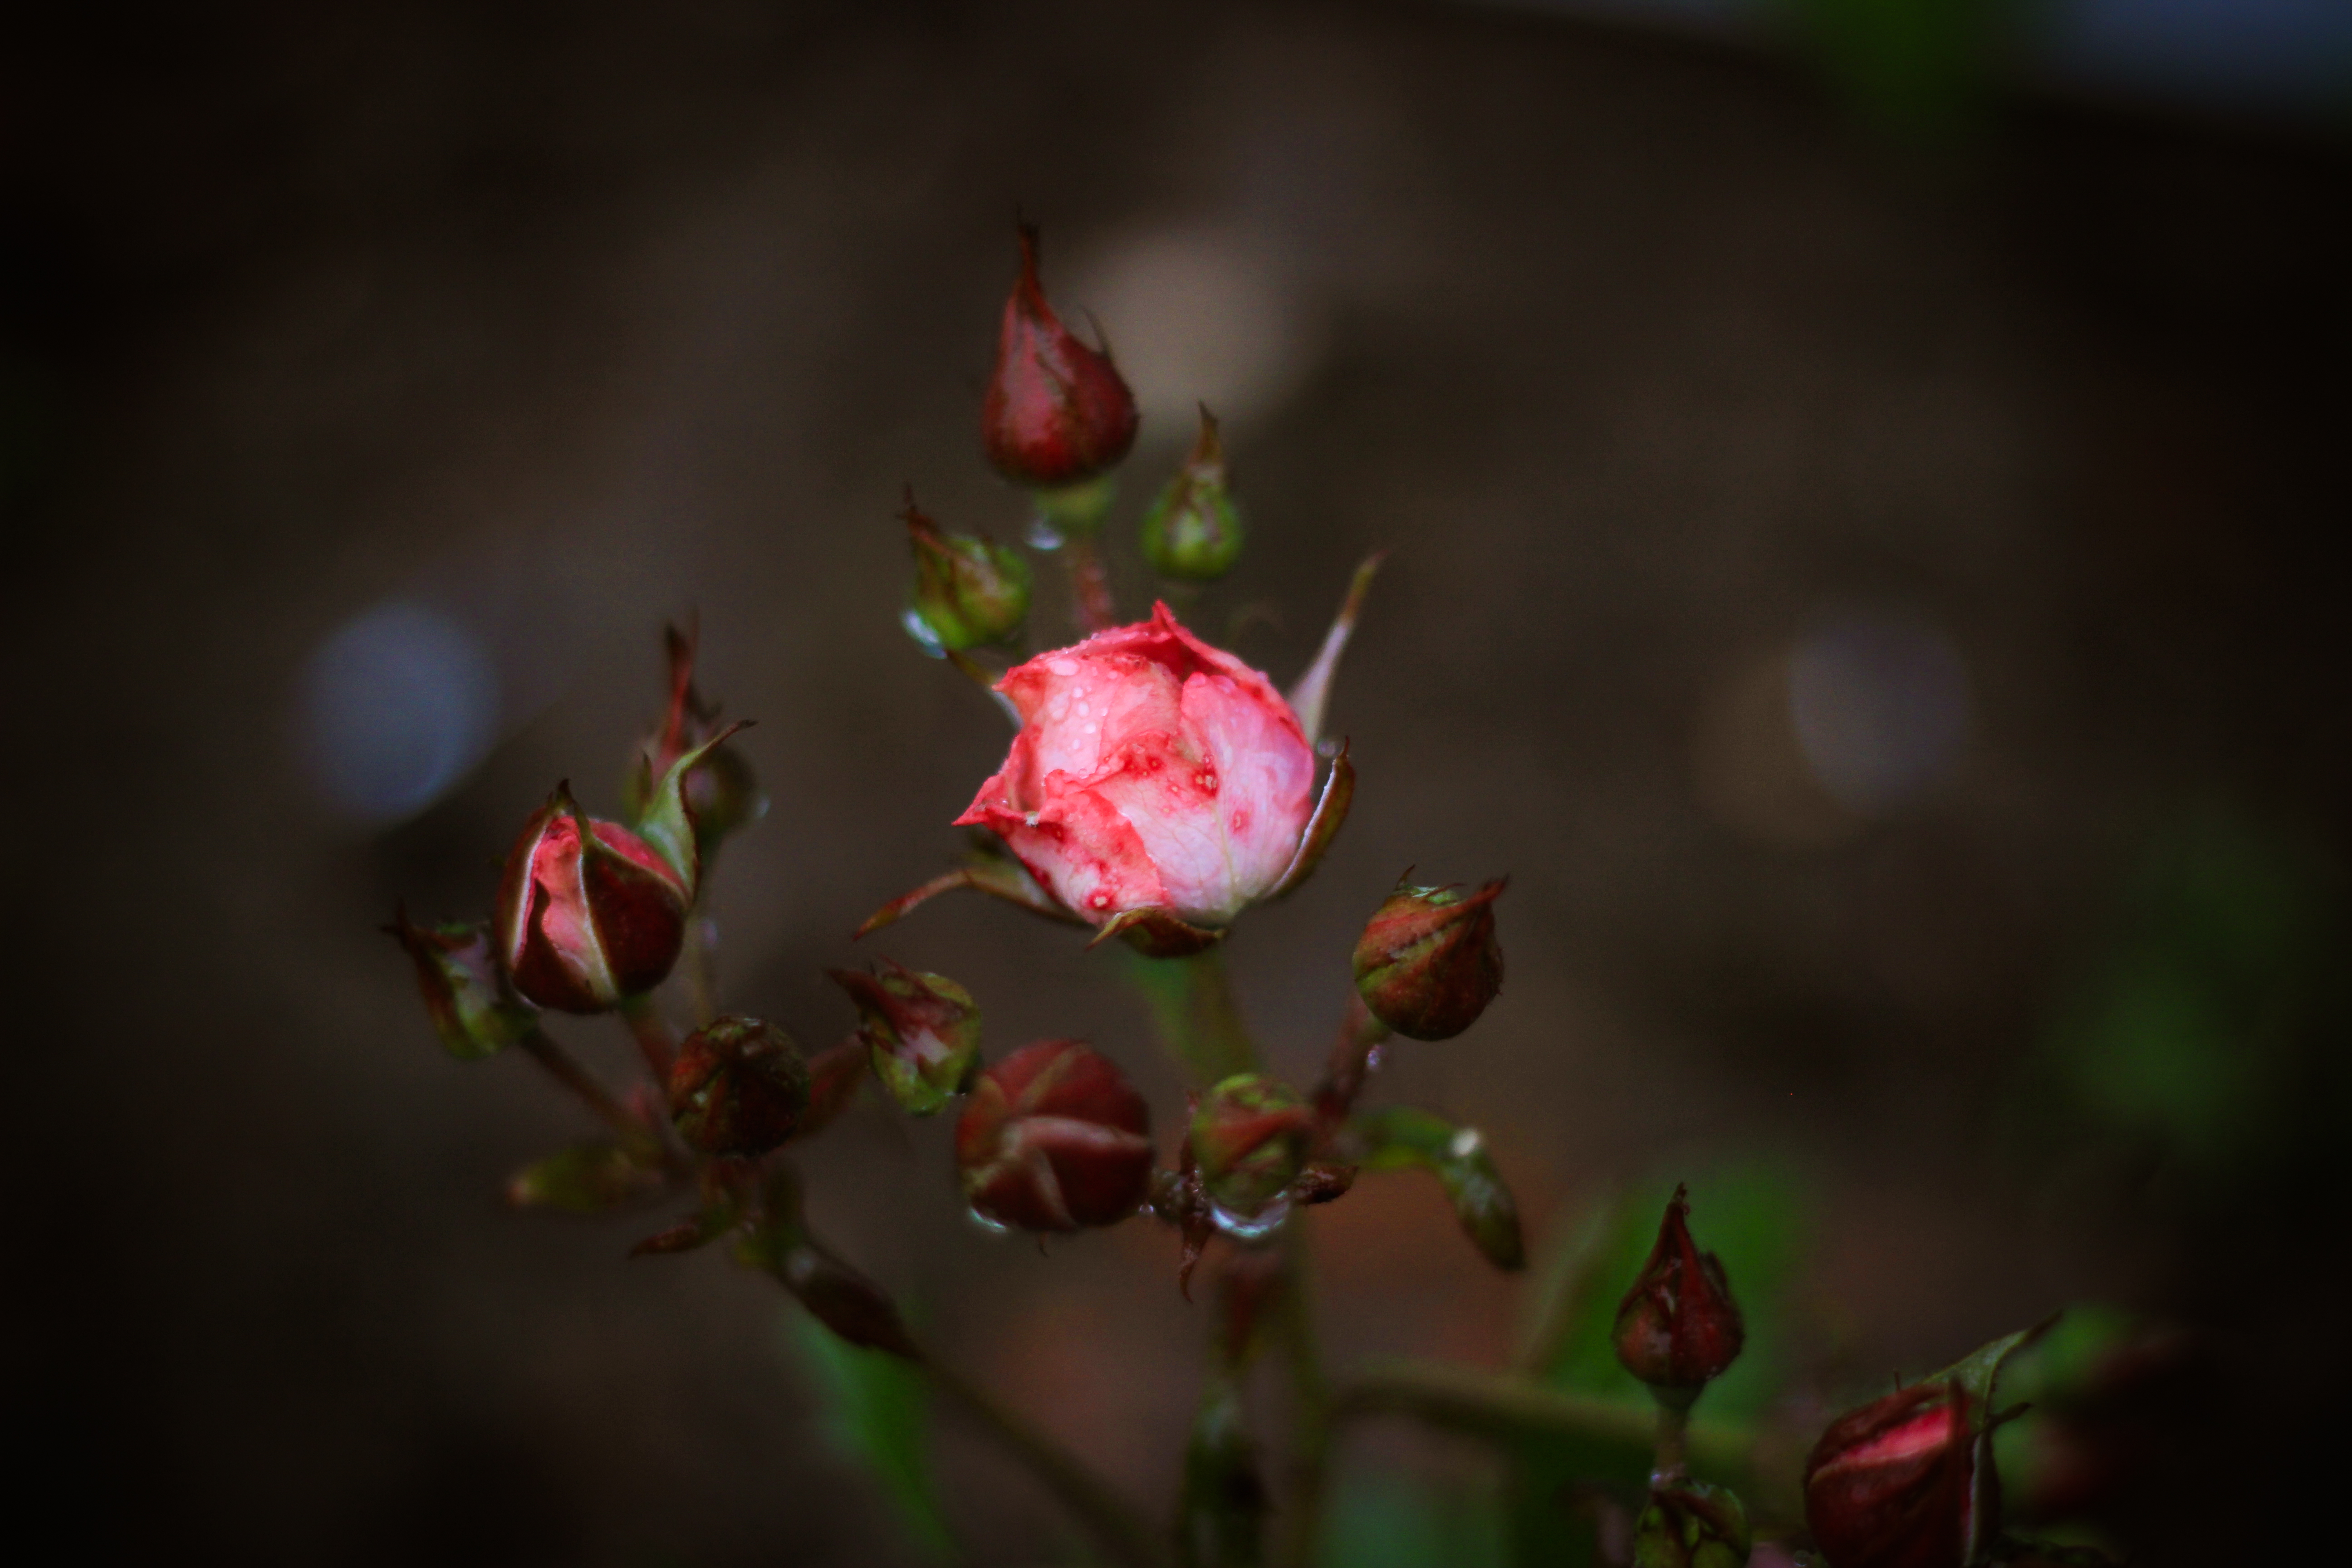
rose, flower, branch, leaf, drop, rain, water, dew, greens, autumn, cloudy, red, pink, bud, plant, garden roses, botany, petal, flowering plant, spring, close up, macro photography, rose family, plant stem, photography, Pedicel, thorns, spines, and prickles, wildflower, rose order